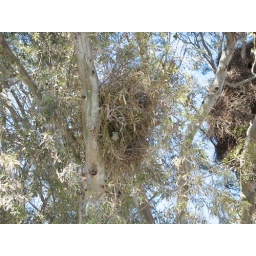
Large nests of some sort of green parrots in a stand of gum trees in Malaga Spain